Wyatt Earp's fame and reputation

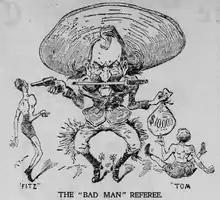
A caricature of Earp from "The New York Herald" mocking him after the Sharkey-Fitzimmons fight. The image dogged him the rest of his life.

Former nemesis Johnny Behan continued to spread rumors about the Earps for the next twenty years. On December 7, 1897, he was quoted in a story in the "Washington Post", reprinted by the "San Francisco Call", describing the Earp's lawbreaking behavior in Tombstone. After referring to the Fitzimmons-Sharkey fight, the article quoted Behan: "The Clanton brothers and the McLowrys were a tough lot of rustlers who were the main perpetrators of the rascailly rife in that region. Between them and Earps rose a bitter feud over the division of the proceeds of the looting. The Earp boys believed they had failed to get a fair divide of the booty and swore vengeance. They caught their former allies in Tombstone unarmed and shot three of them dead while their hands were uplifted." Behan went on to say, "They were hauled up before a Justice of the Peace... Warrants were issued for their arrest, and, summoning a posse, I went out to bring the Earps in. They were chased entirely out of the county and Tombstone knew them no more." Earp was parodied in editorial caricatures by newspapers across the country. Behan lambasted the Earps as the bad men who had attacked the cowboys until he died in 1912.